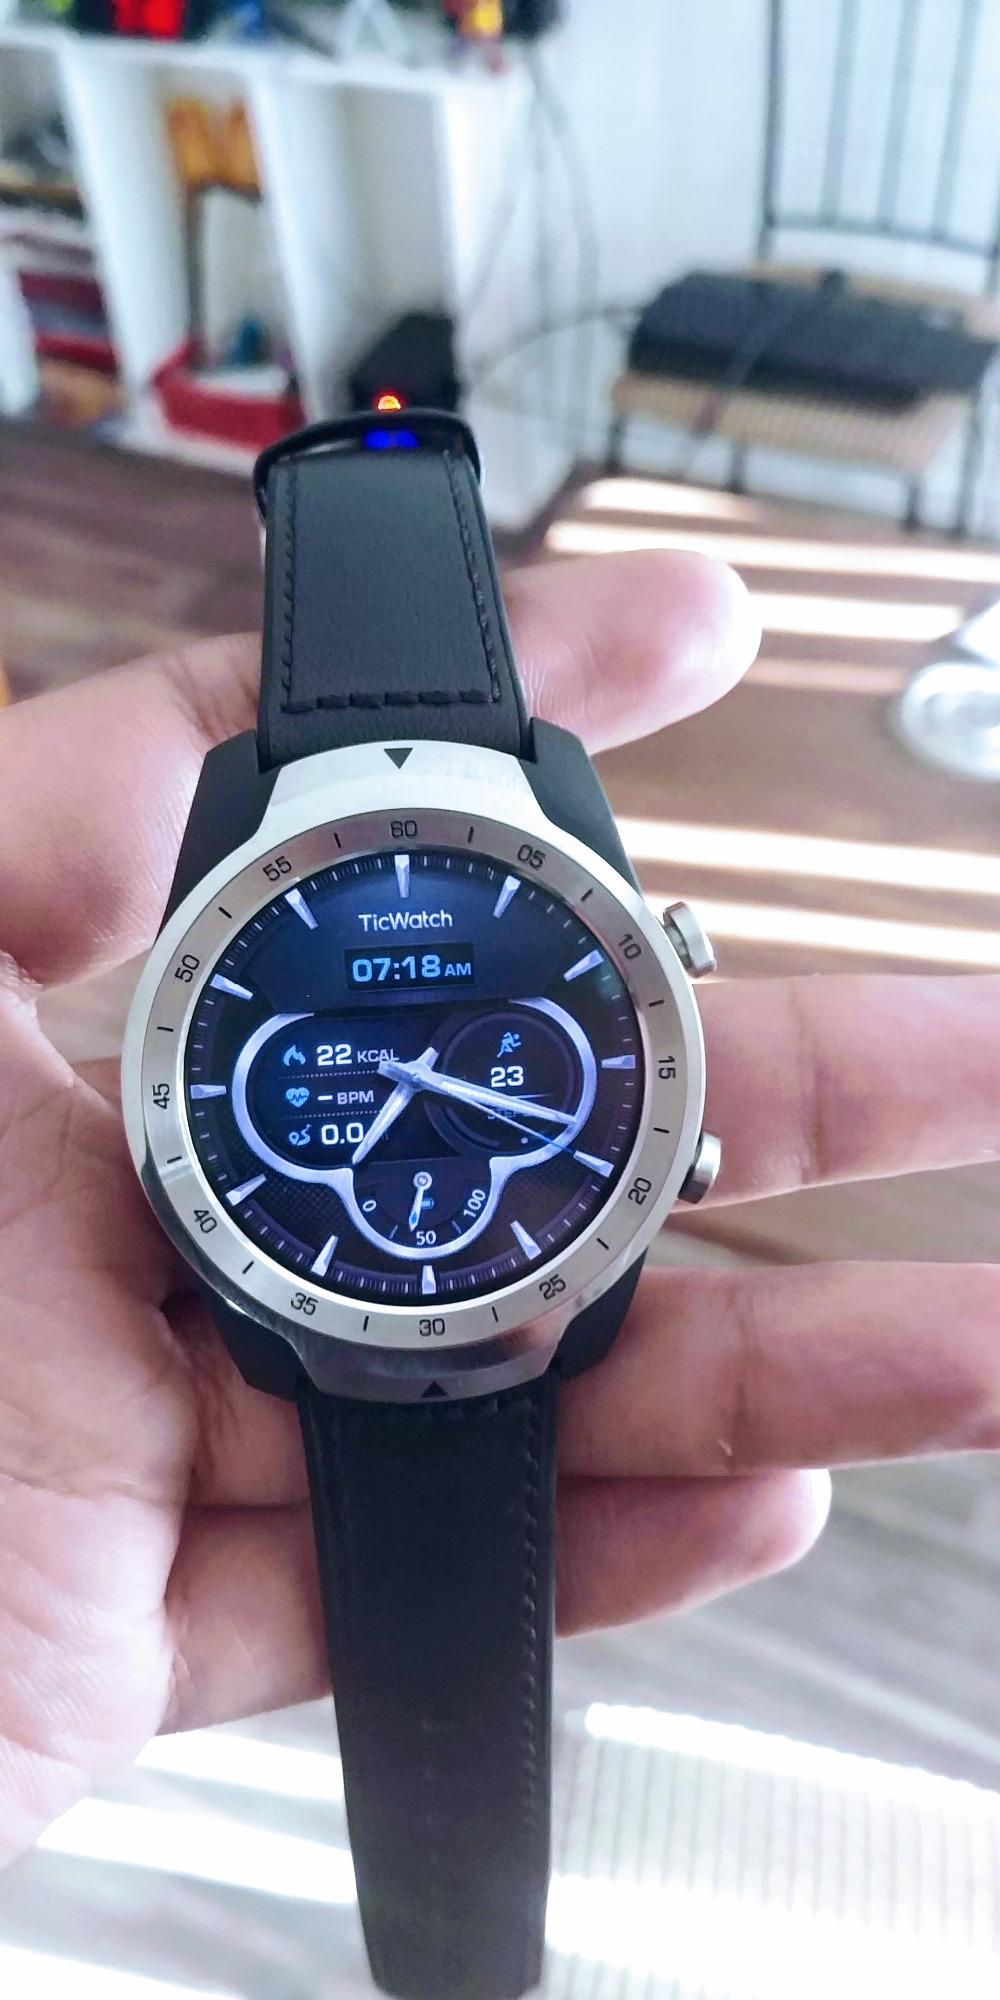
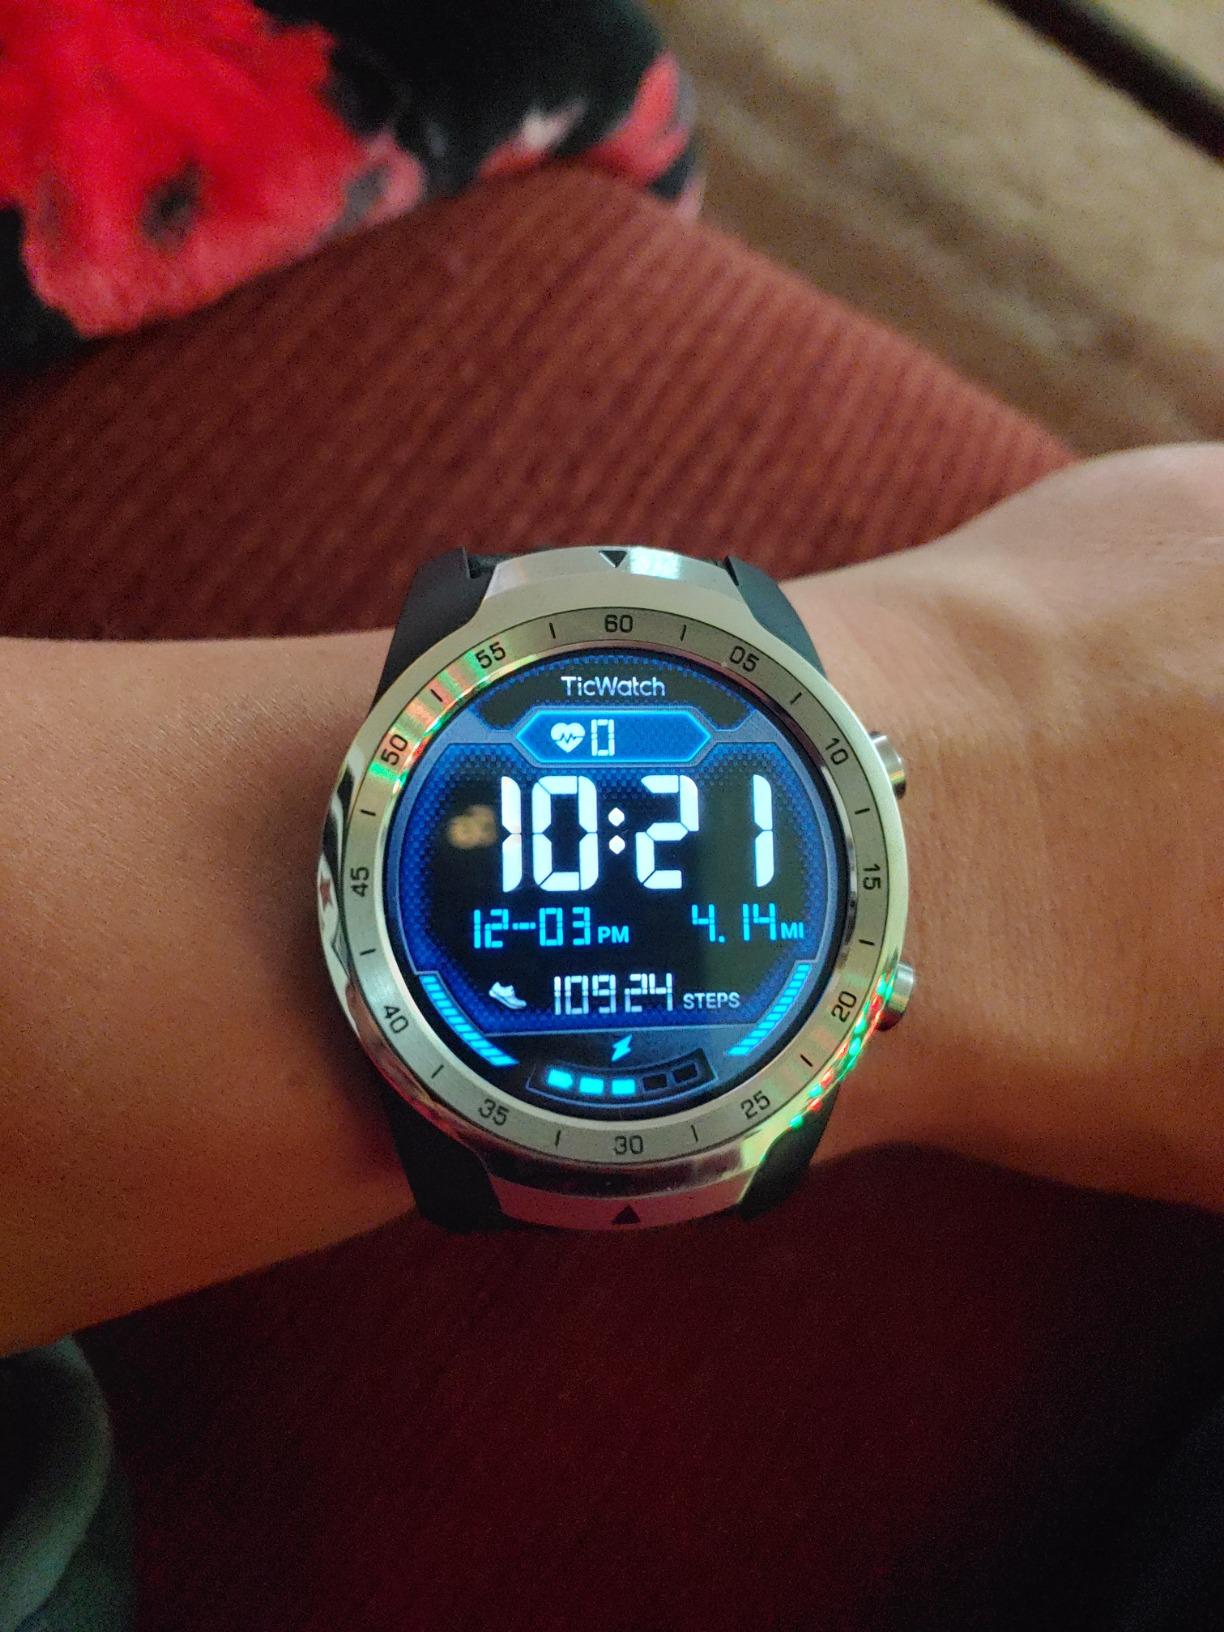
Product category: smartwatch
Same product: yes